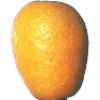
Label: kumquats